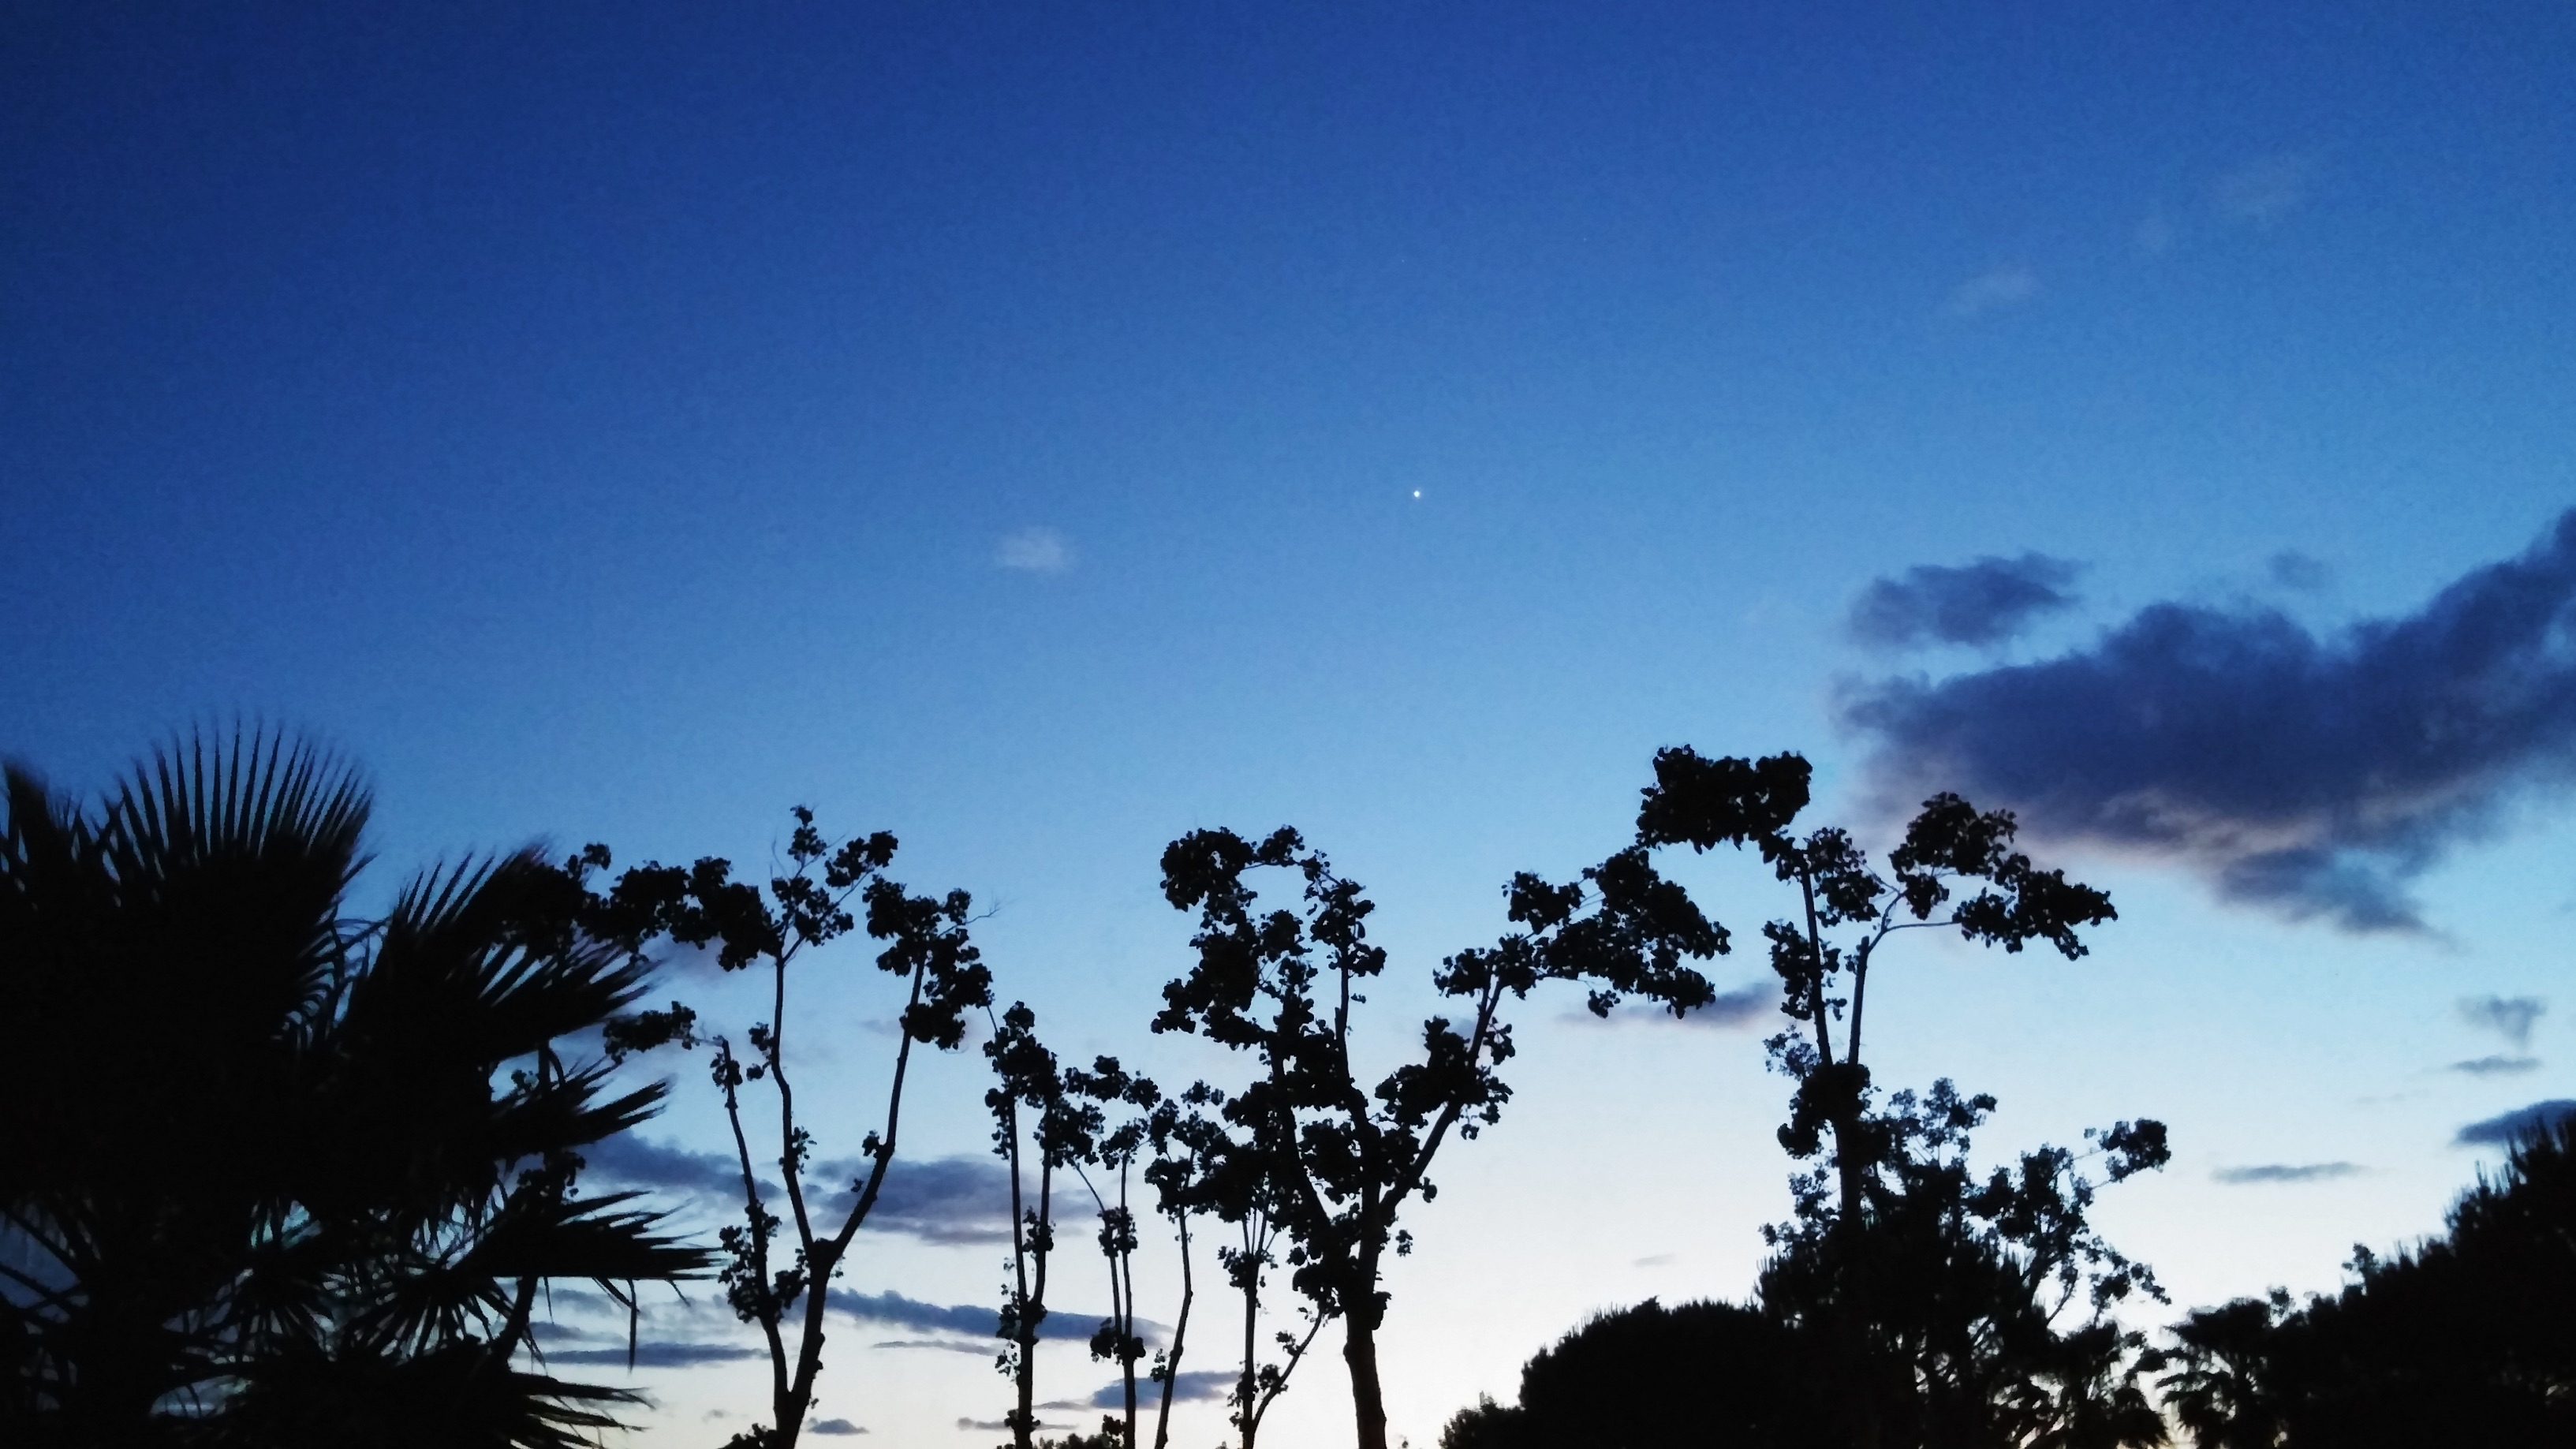
tree, horizon, cloud, sky, sunlight, morning, dawn, atmosphere, dusk, evening, woody plant, arecales